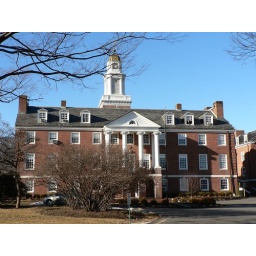
Matt in the window of his building